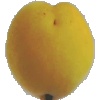
Label: Peach 2